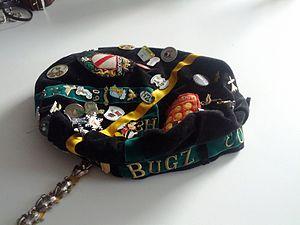
Faluche alsacienne